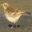
Label: bird